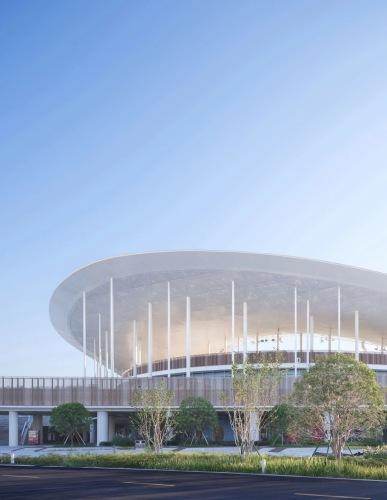
地标名称：绍兴棒(垒)球体育文化中心
所在城市：绍兴市·柯桥区